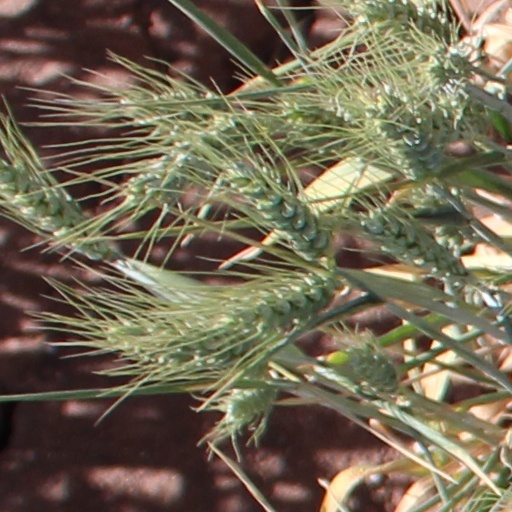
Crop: wheat